Russian Orthodox Church in Israel

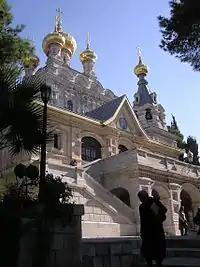
Church of St. Mary Magdalene, Jerusalem

Russian Orthodox properties in Israel refers to real-estate owned by the Russian Orthodox Church (ROC) in Israel.